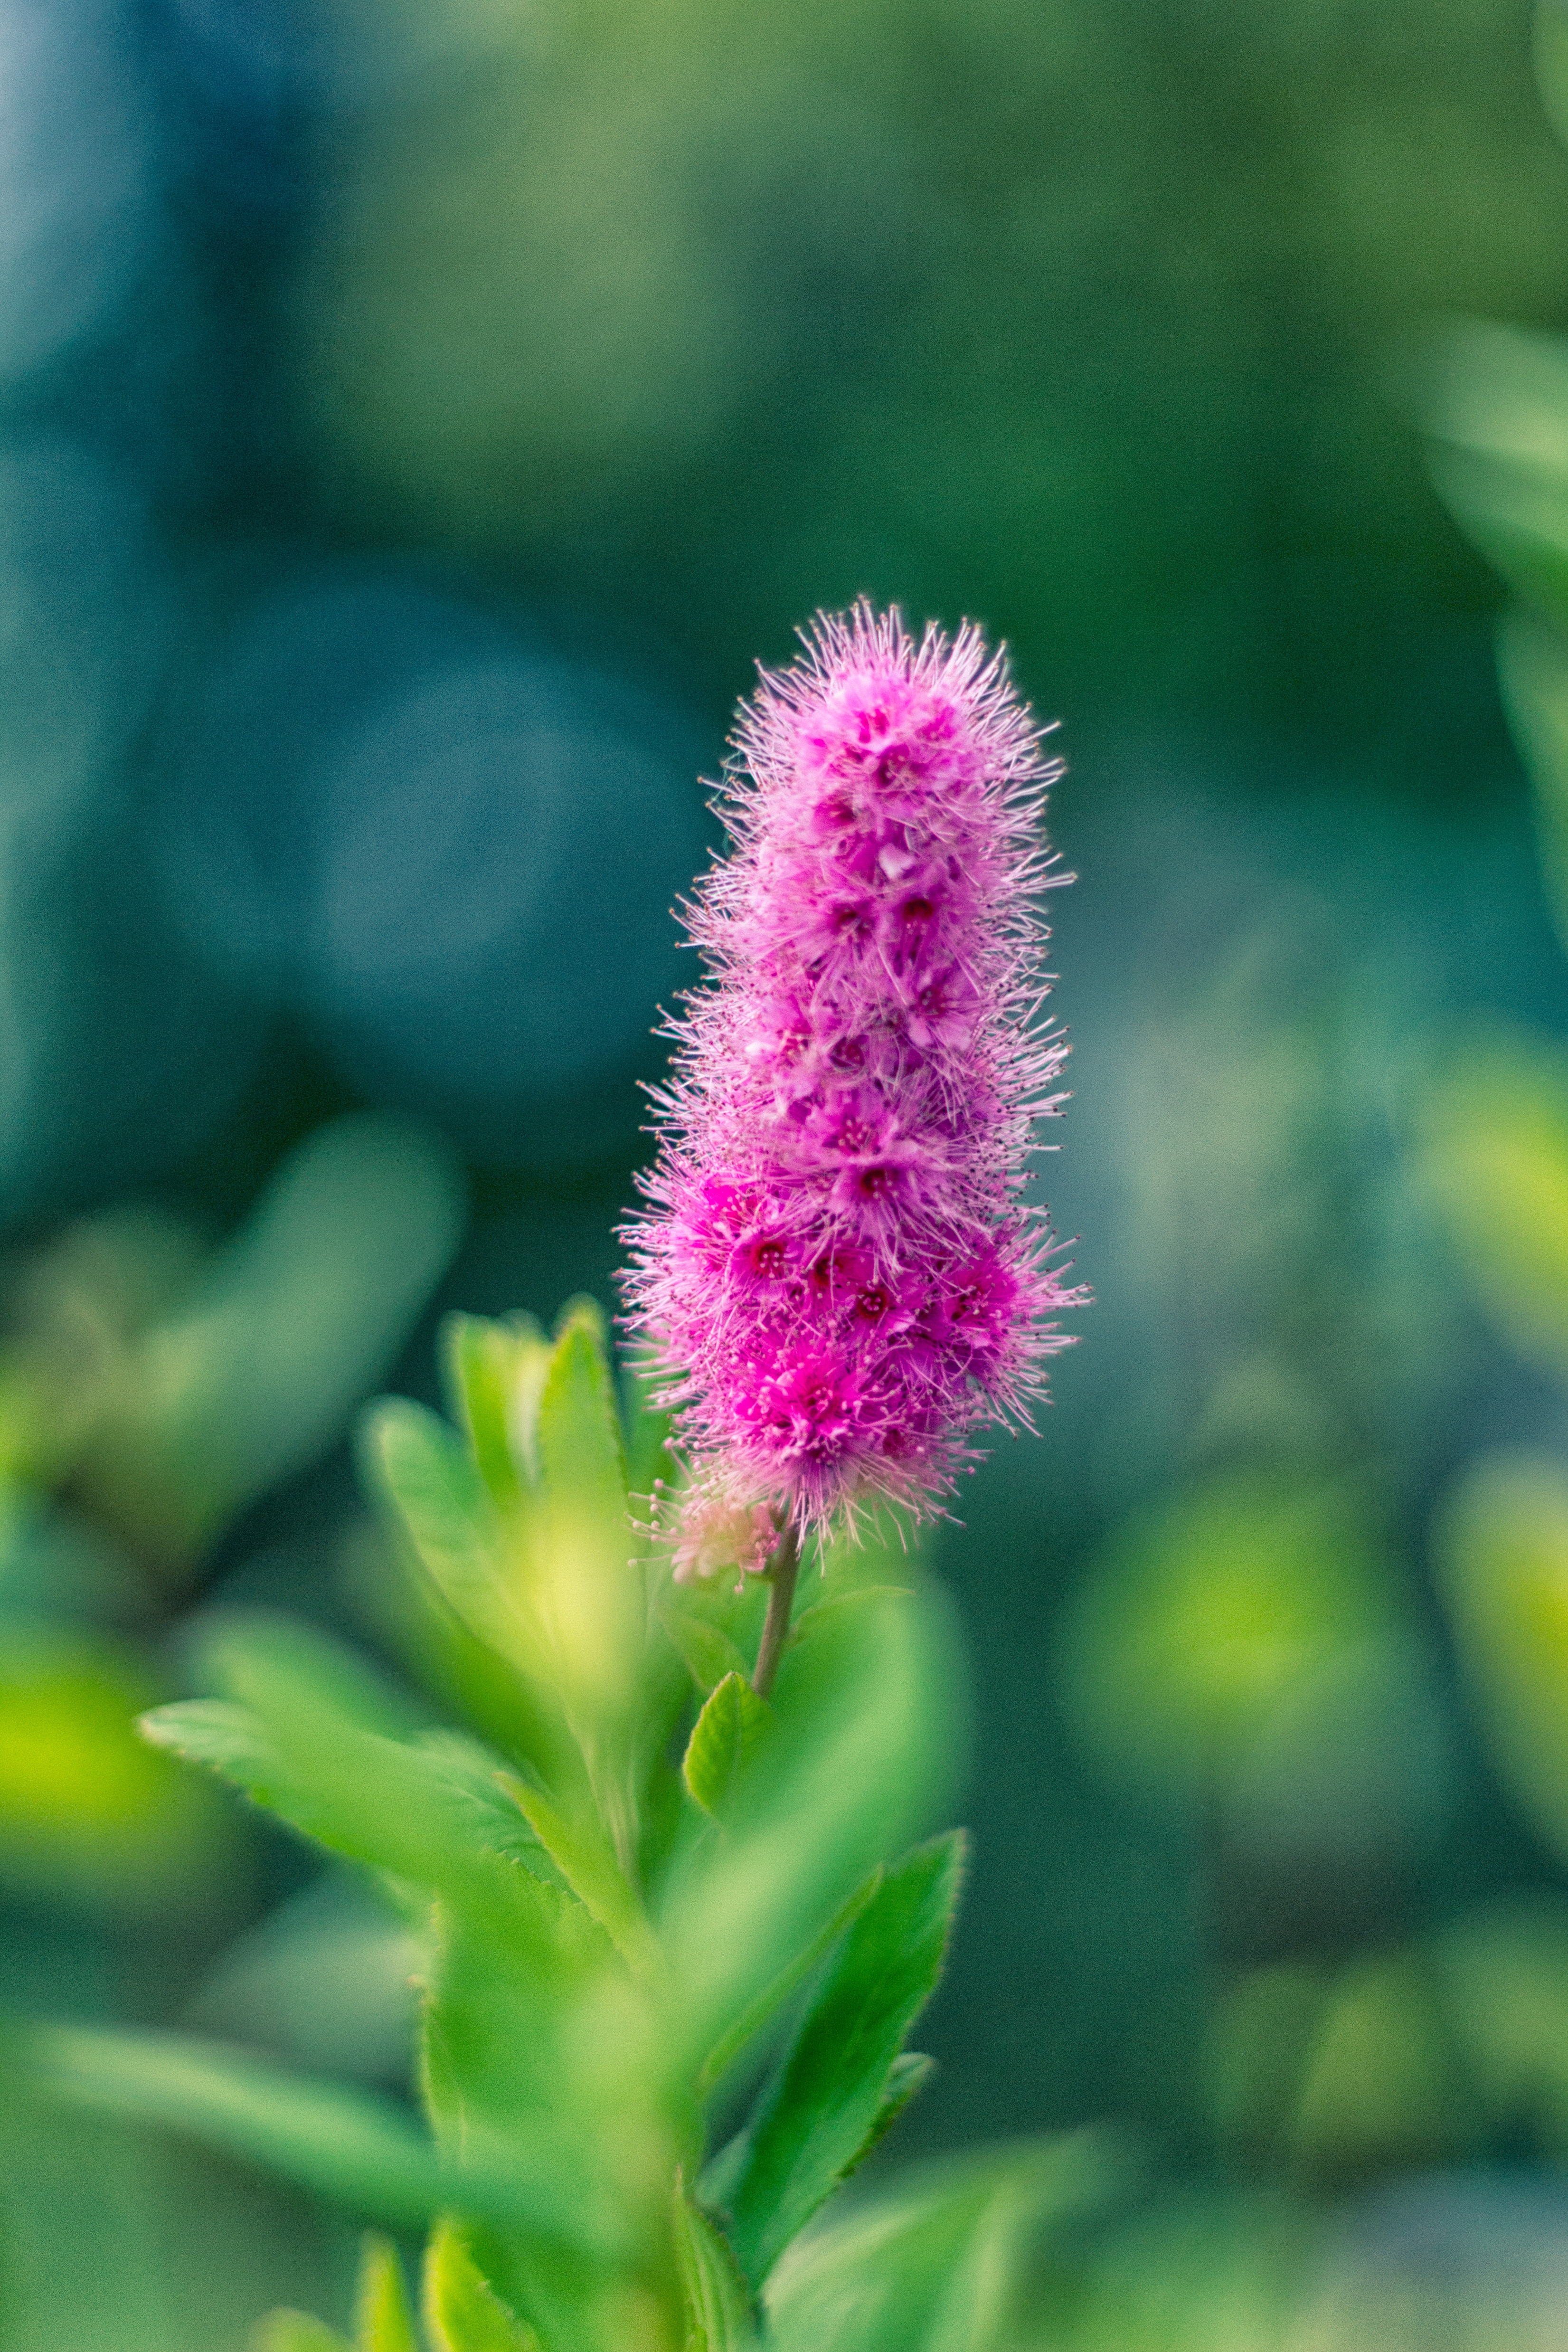
nature, grass, blossom, plant, meadow, leaf, flower, petal, spring, green, botany, flora, wildflower, flowers, close up, bright, macro photography, greens, flowering plant, grass family, plant stem, land plant